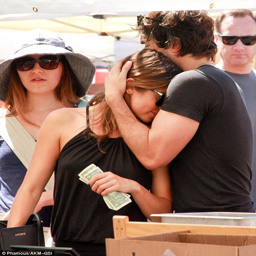
loving : star embraces his new girl as she buys some produce